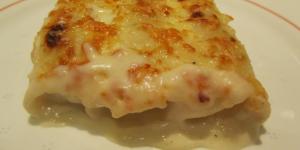
tradicionales canelones de sant esteve